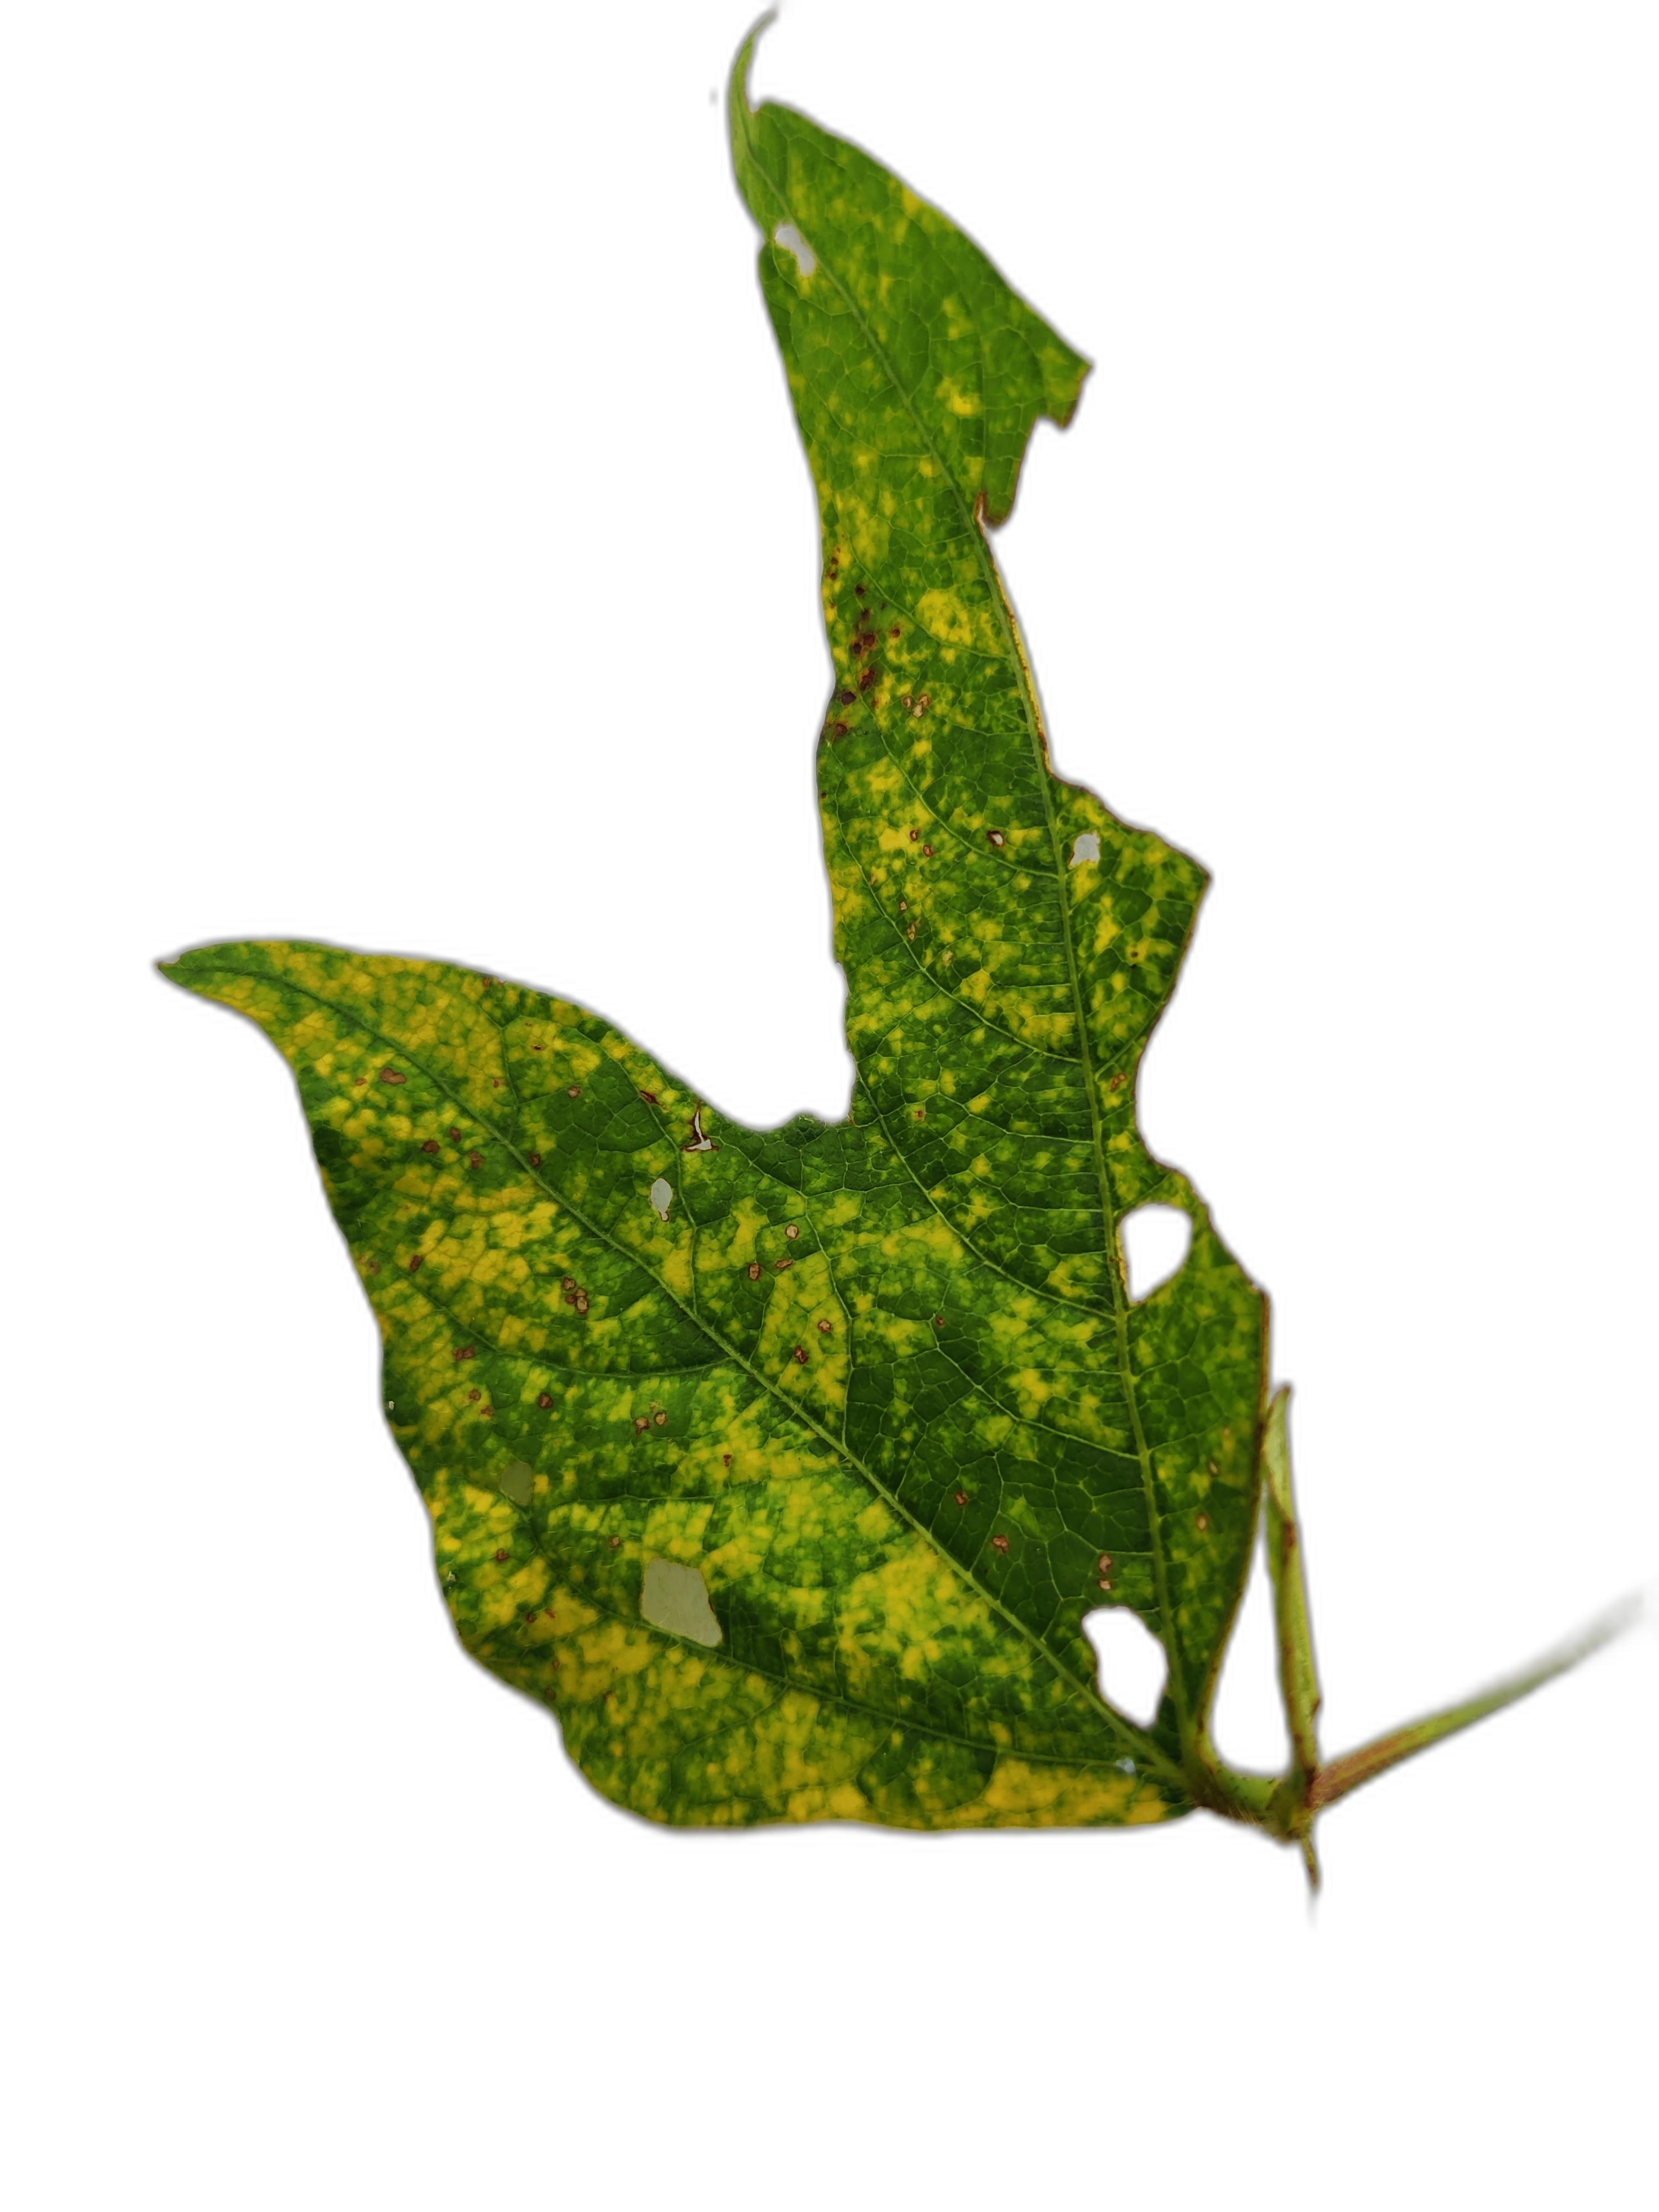
Label: Yellow Mosaic